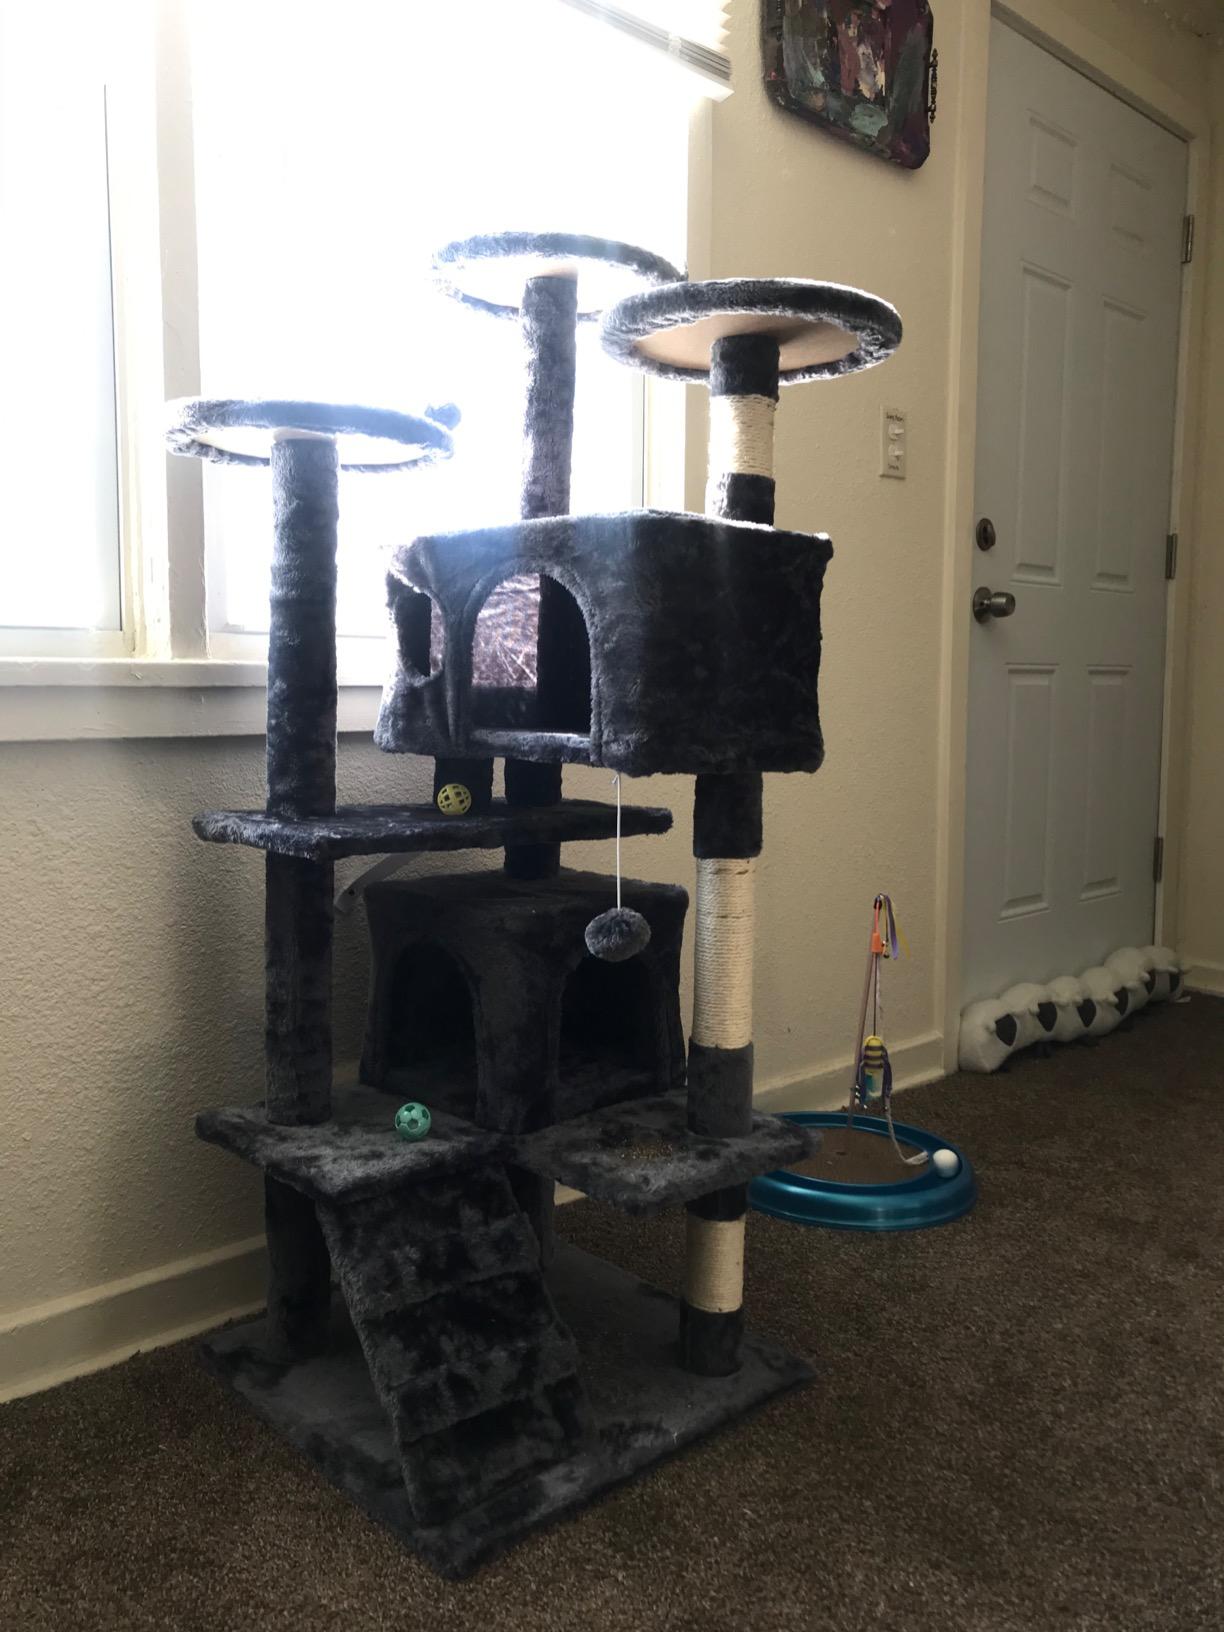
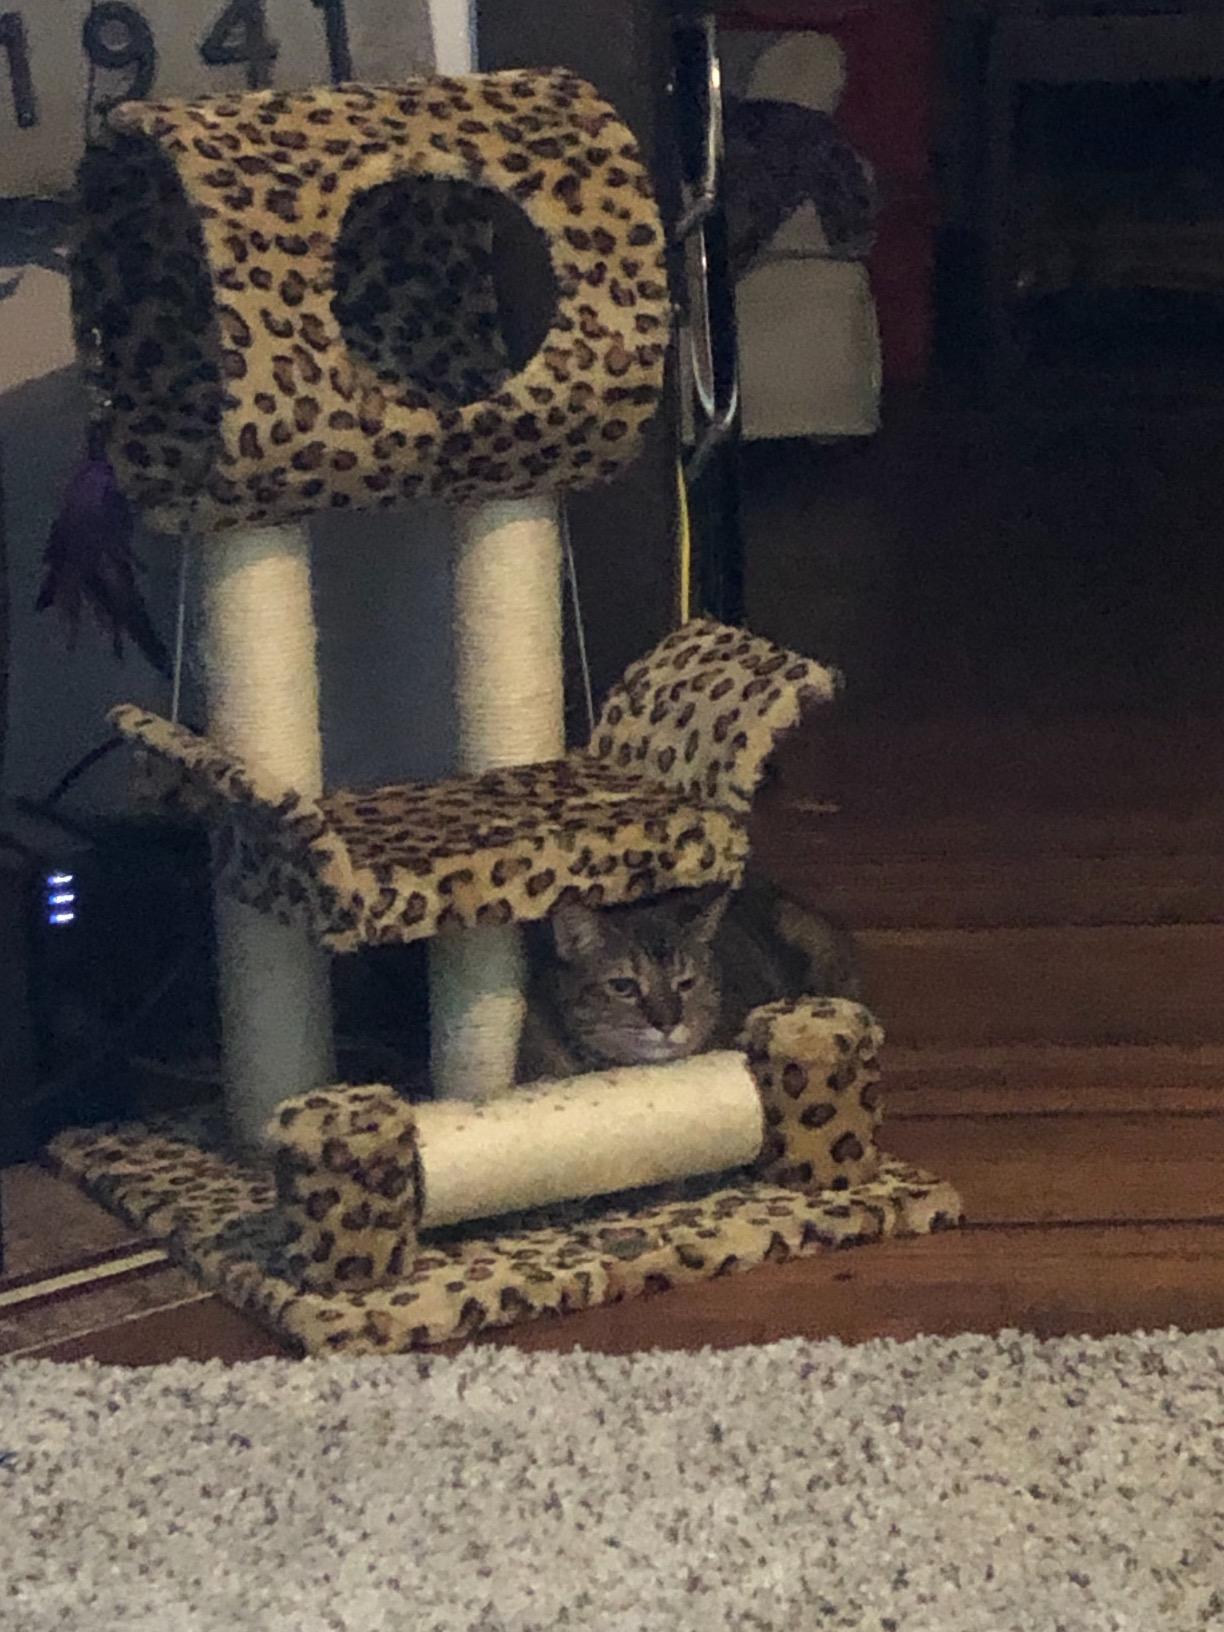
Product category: items_cat tree
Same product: no